Mangalya Pallakku

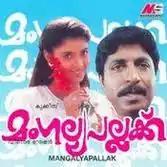
CD Cover of Mangalya Pallakku

Mangalya Pallakku (Mal:മംഗല്യ പല്ലക്ക്, English Translation: "Wedding-Sedan") is a Malayalam language comedy film released in January 1998, starring Sreenivasan, Jagadish and Kasthuri. The film was directed by Vinod Roshan. Sathyanath wrote the dialogue for the film. M. G. Sreekumar did partial discography for the film. Balabhaskar was the youngest composer in Malayalam cinema at the time (aged 17).